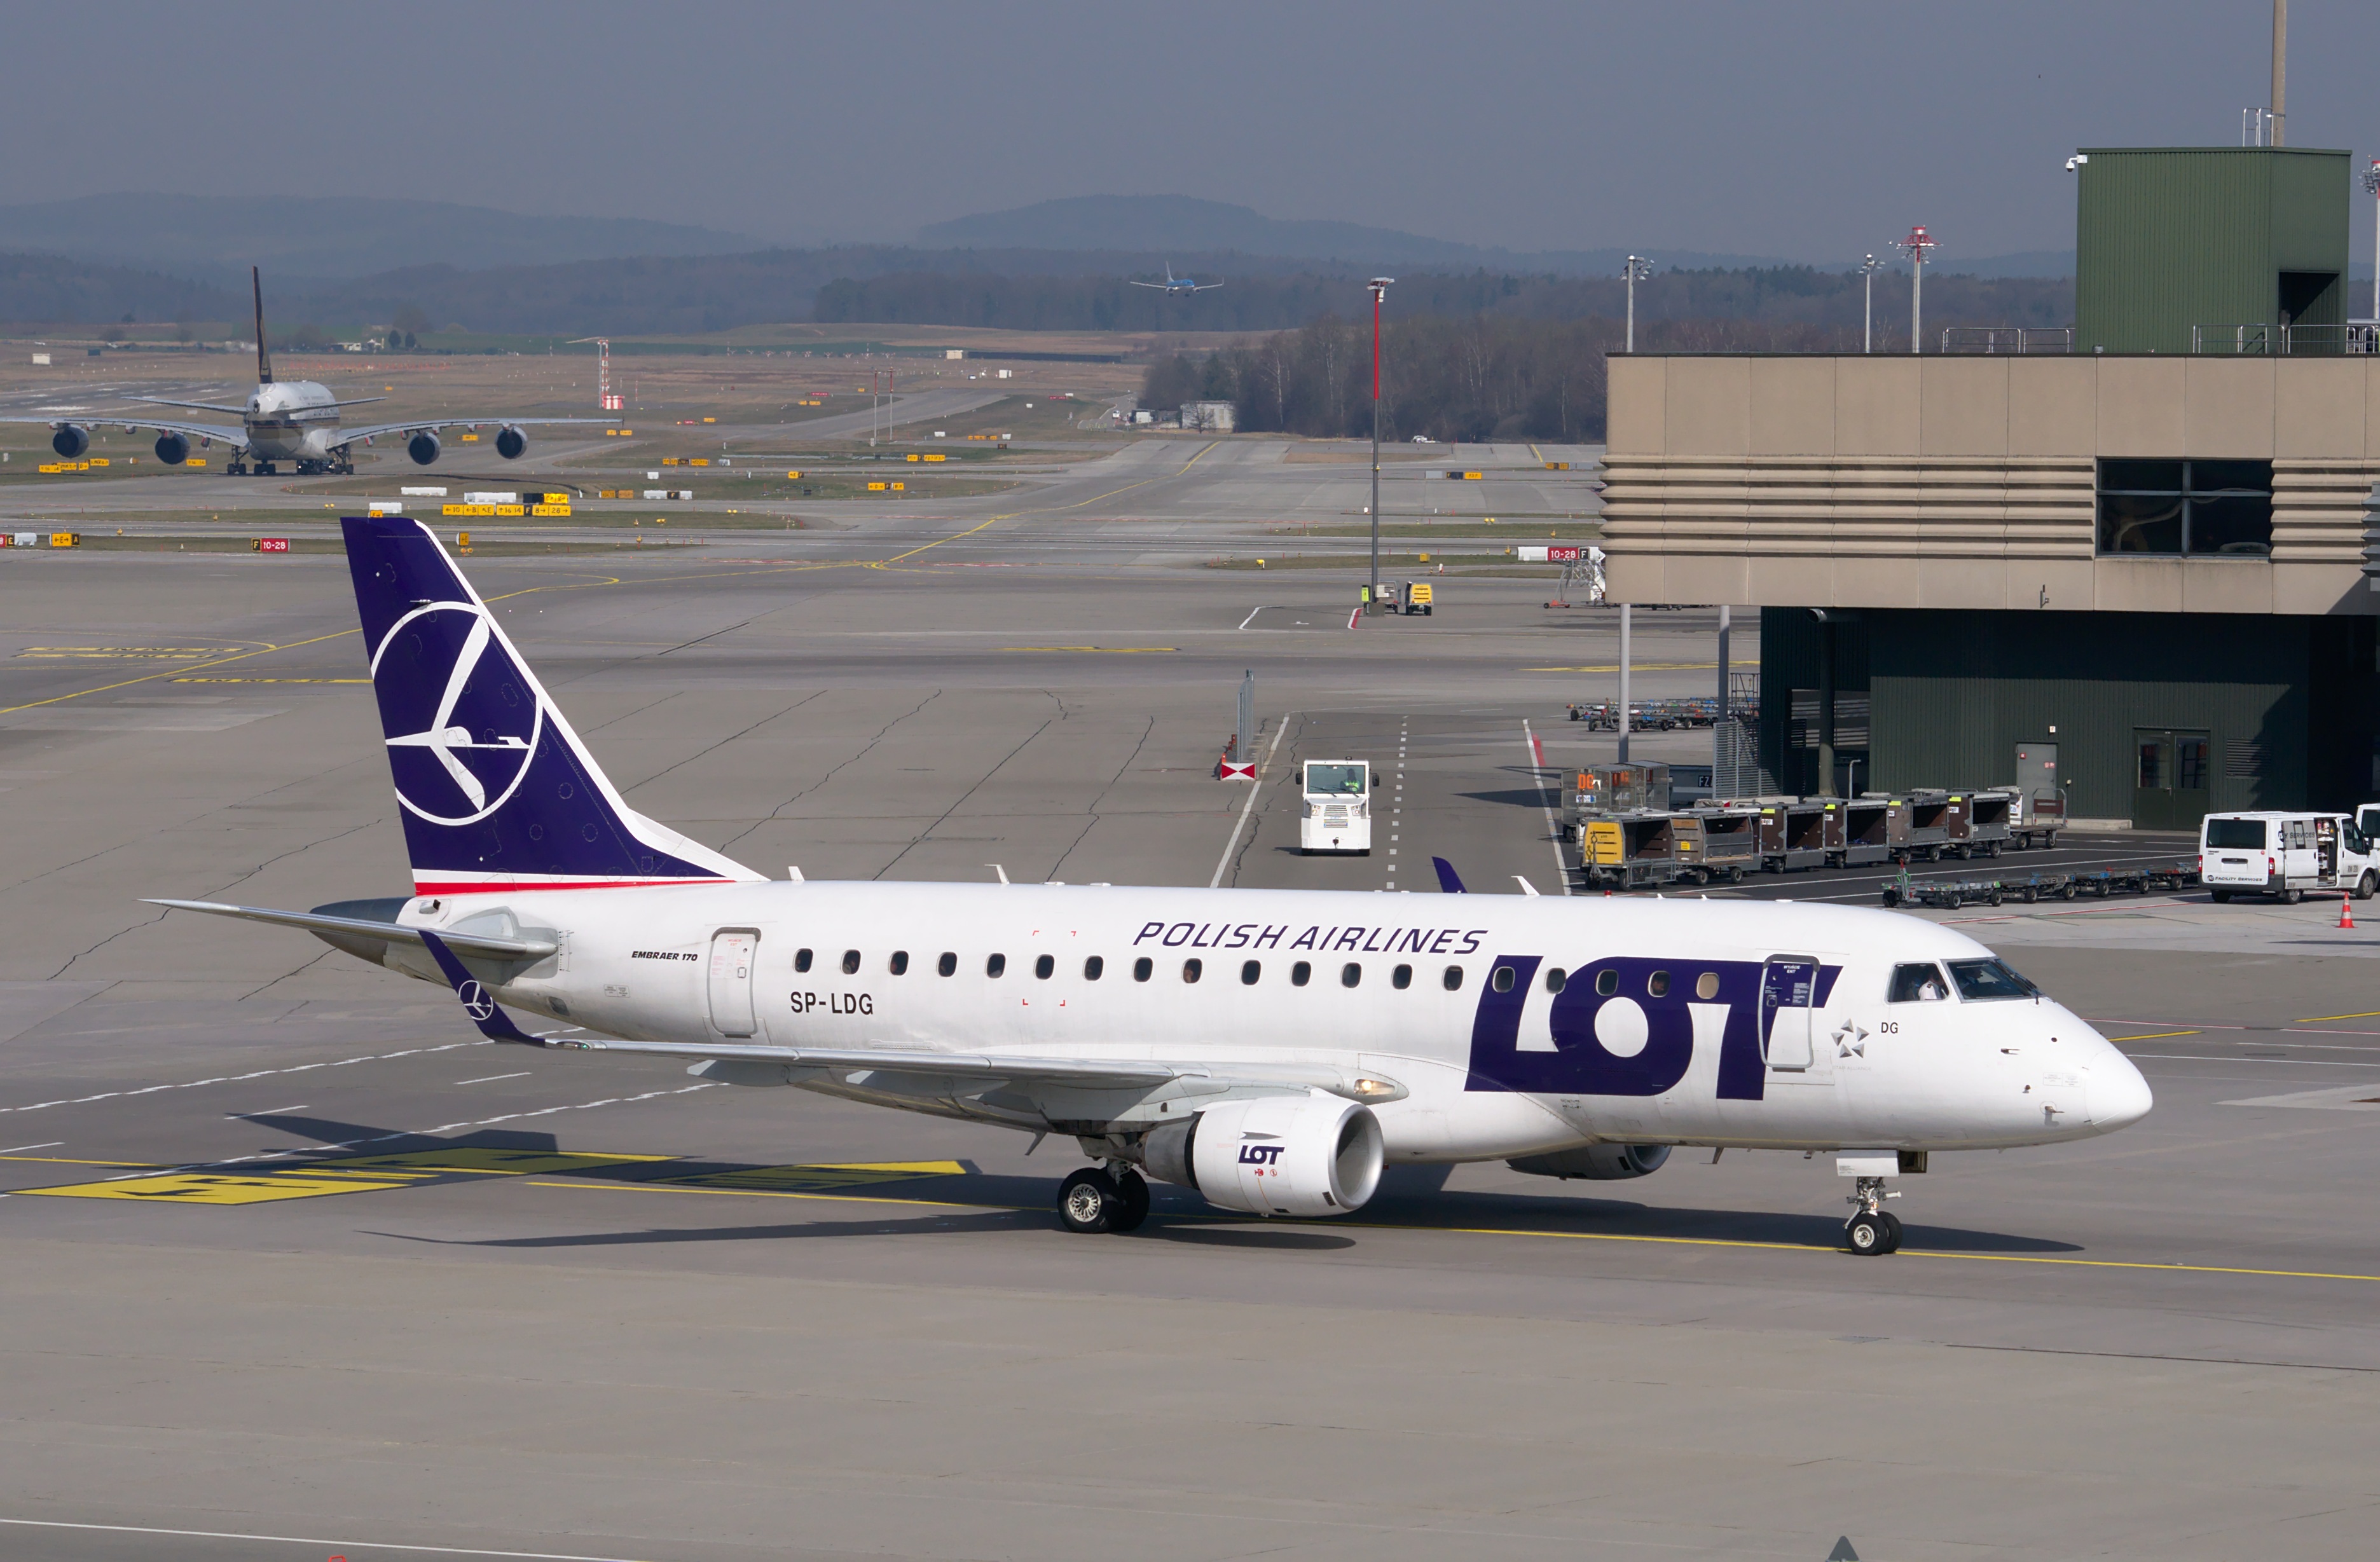
airport, airplane, tarmac, aircraft, vehicle, airline, aviation, flight, infrastructure, airliner, zurich, airbus, lot, embraer, boeing, takeoff, air force, jet aircraft, airport zurich, air travel, boeing 737, atmosphere of earth, narrow body aircraft, airport apron, aerospace engineering, aircraft engine, airbus a320 family, boeing 737 next generation, embraer erj 145 family, erj 170std